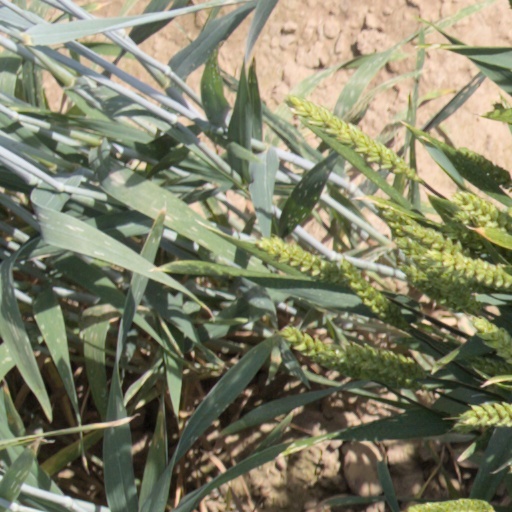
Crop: wheat